El Bosque, Chiapas

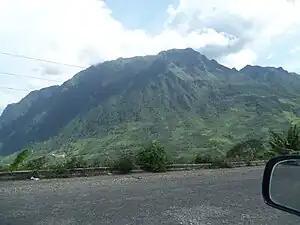
El Bosque, Chiapas

The municipality is between Bochil and Simojovel city, and includes the following communities: Altagracia, Argentina, Argentina 2, Álvaro Obregón, Buena Vista, Carmen Guayabal Dos, Chabajebal, Chichaltic el Limón, Chiyaltic, El Bosque, El Carrizal, El Jardín, El Mangal, El Mojón, El Naranjal, El Palmar, El Pedregal, El Vergel, Florencia, La Bonanza, La Gloria Chikinchén, La Trinidad, Las Delicias, Los Ángeles, Mercedes la Ilusión, Naptic, Niquidámbar, Nueva Jerusalén, Nueva Ucrania, Ocotal, Plátanos, Pozo Verde, Sabinotic, San Andrés la Laguna, San Antonio, San Antonio el Brillante, San Cayetano, San Francisco, San Isidro Uno, San Miguel, San Norberto, San Pedro Nichtalucum, Tierra Caliente, Unión Progreso, Unión Tierra Tzotzil.